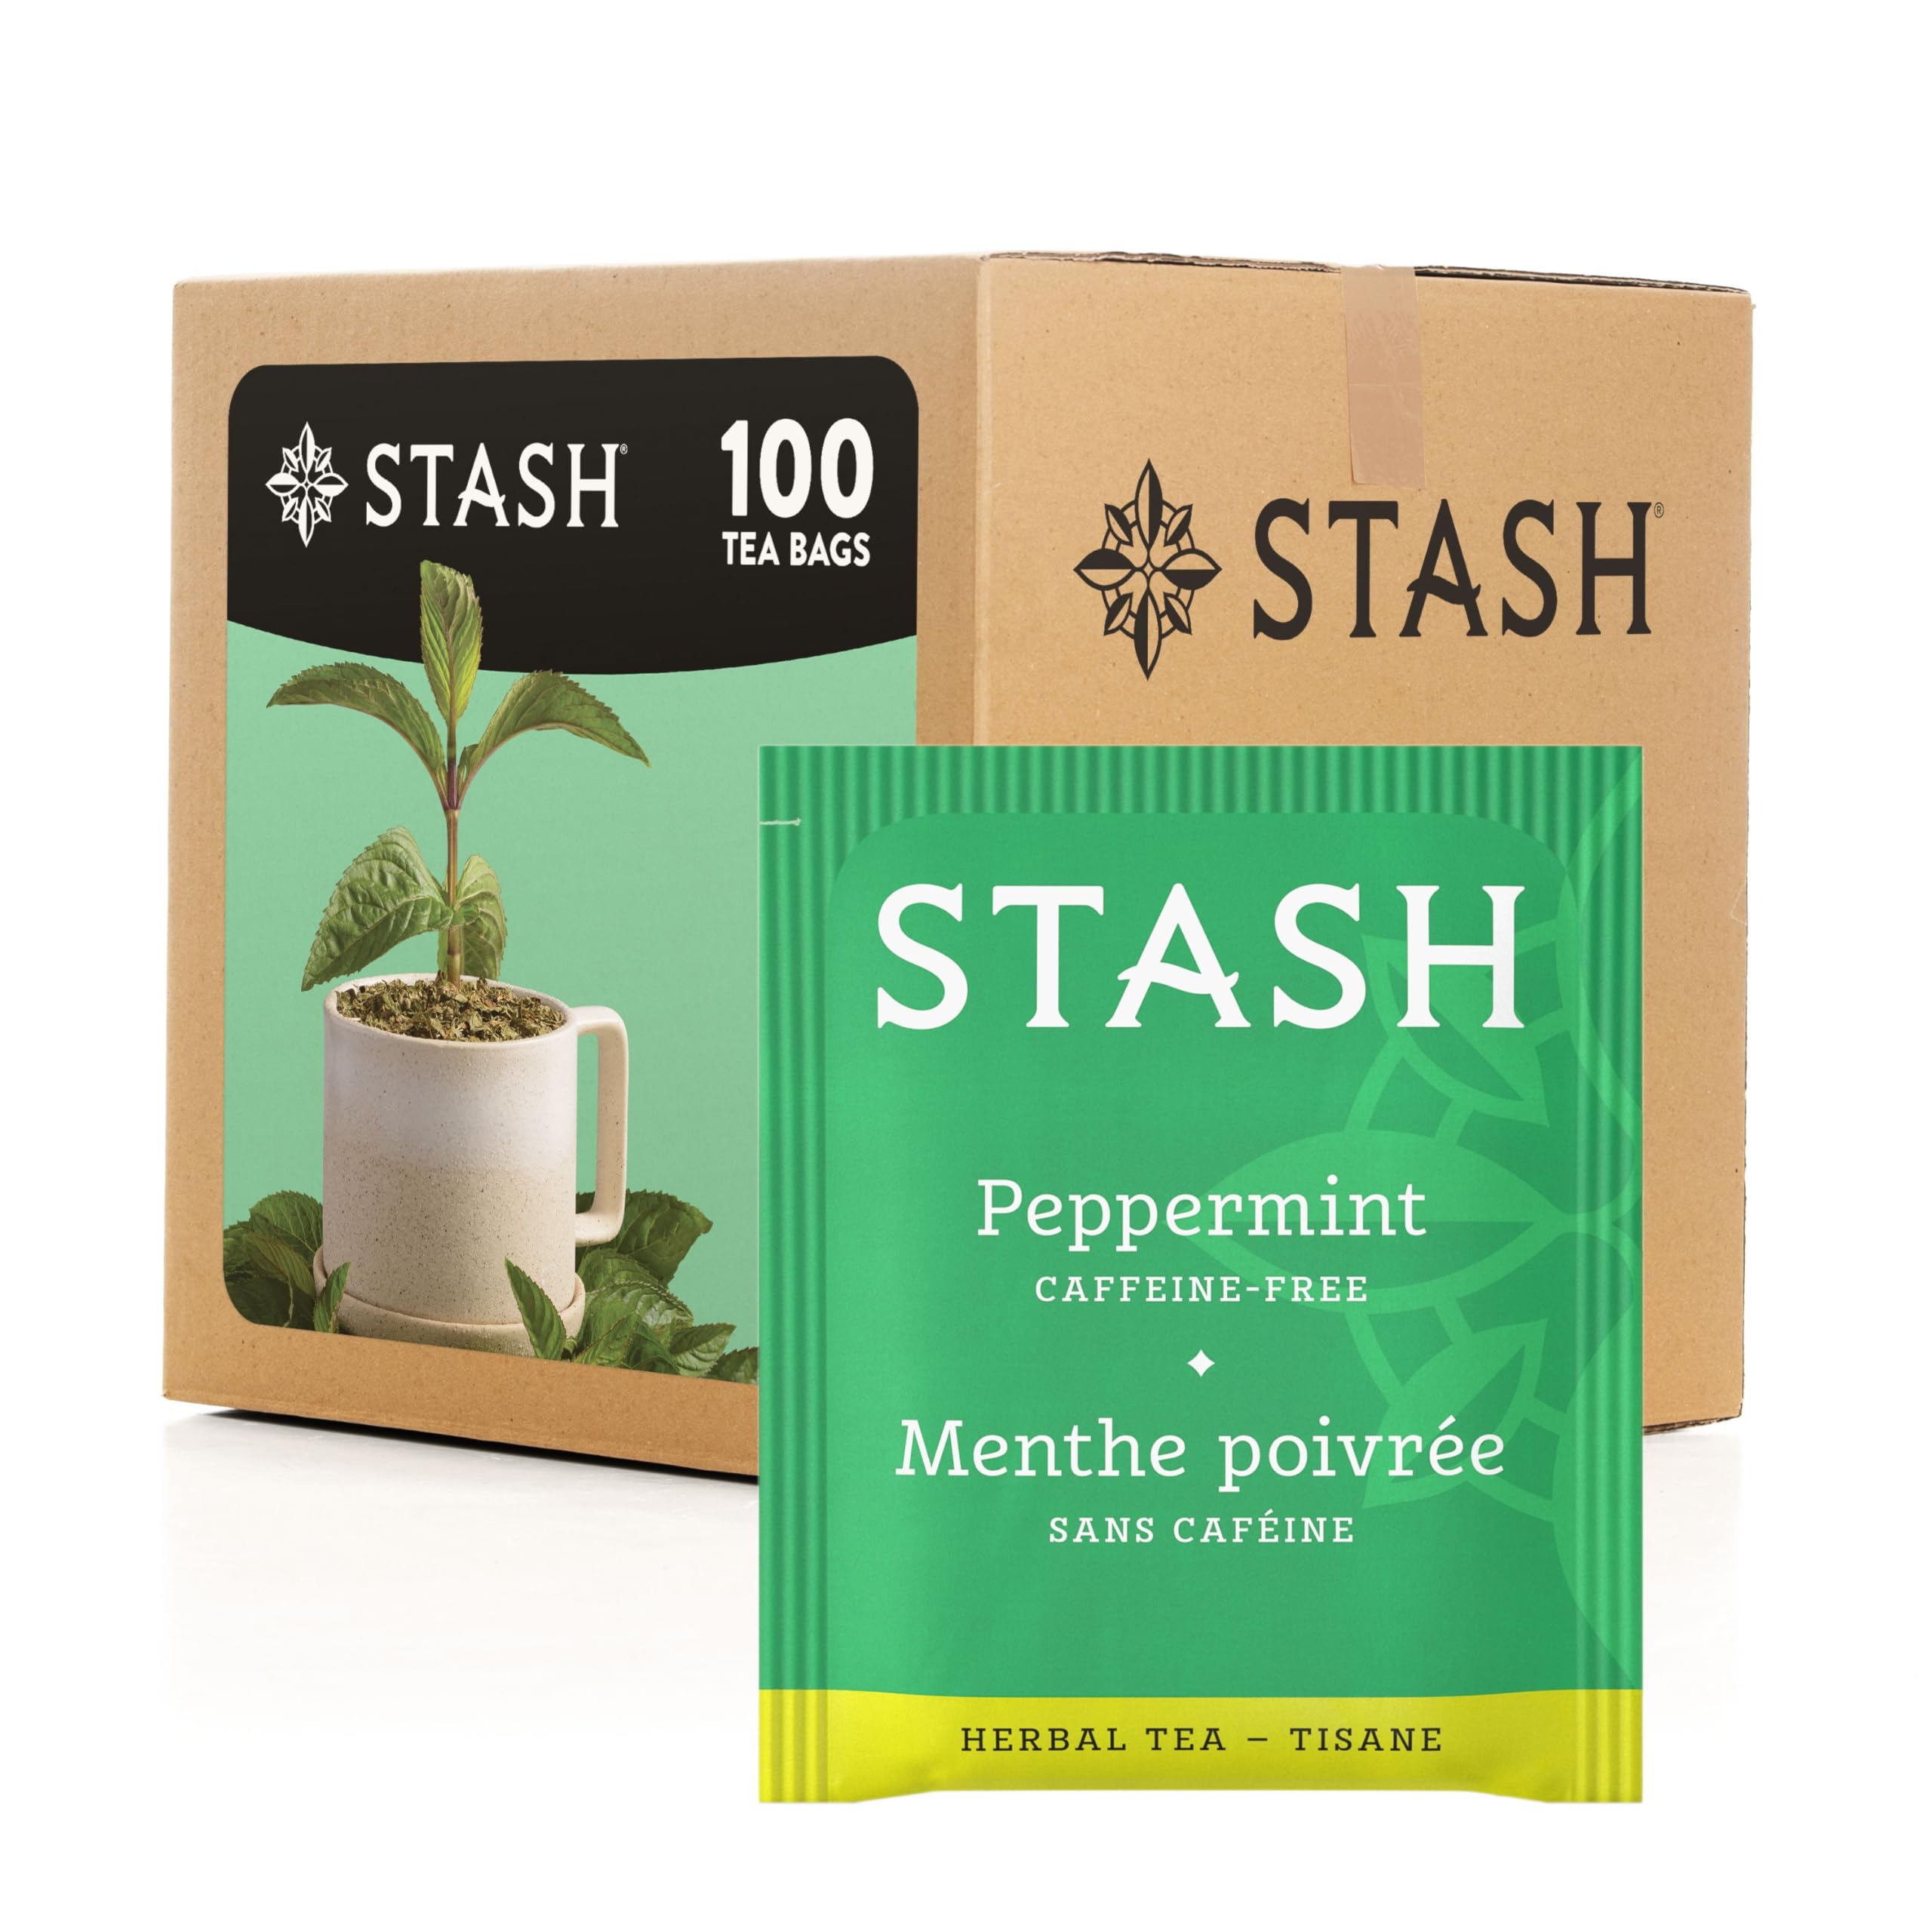
Item Name: Stash Tea Peppermint Herbal Tea, Box of 100 Tea Bags
Bullet Point 1: Peppermint Tea: Made with premium Pacific Northwest peppermint leaves, this bright bold herbal tea is particularly great after meals; Get fancy and use this tea to make a peppermint tea latte
Bullet Point 2: Incomparable Quality: From herbal, black, and green to white, or oolong, our premium tea bags are packaged in stay fresh foil wrappers to deliver a high quality cup , from morning chai to bedtime chamomile
Bullet Point 3: Find Your Flavor: With over 150 teas to choose from including loose leaf, iced tea, green tea, decaffeinated black tea, chai, herbal teas and more, you're sure to find your next favorite with Stash
Bullet Point 4: Proud To Be A B Corp: We believe diversity and boldness should be in our community and society, as well as in our cup; As a certified B Corp we act in the best interests of our people, partners, and planet
Bullet Point 5: Stash Tea: Brought to life in 1972 by 2 Portland hippies, we believe that tea is an opportunity to excite the senses and surprise your taste buds with a diverse range of bold flavors
Value: 100.0
Unit: Count

Price: 21.42